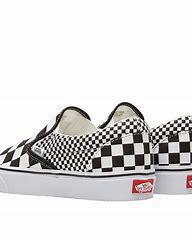
Brand: Vans
Model: Classic Slip On